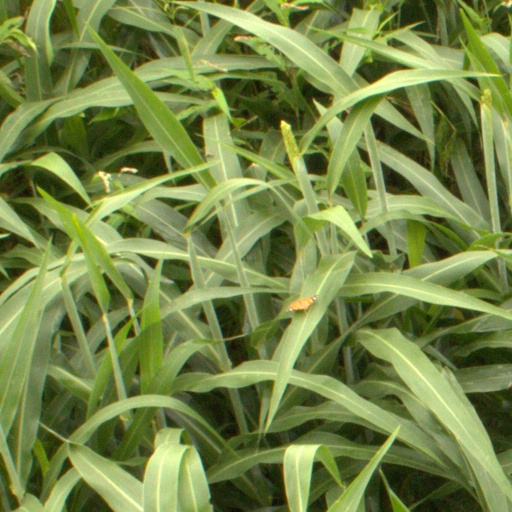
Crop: sorghum